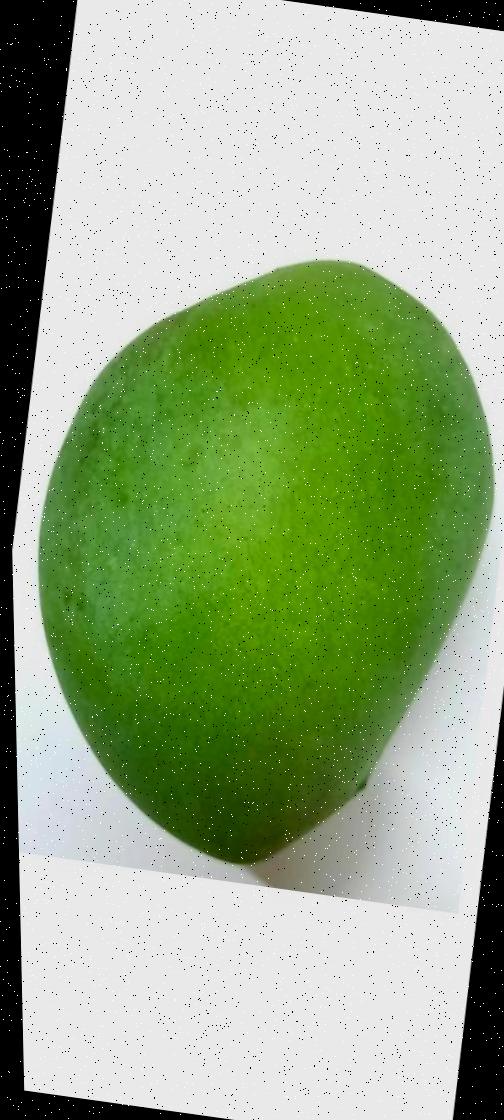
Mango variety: Harivanga